Ja'Marr Chase

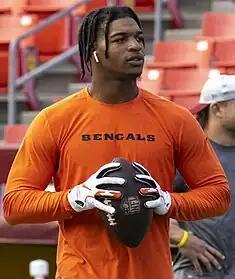
Chase with the Cincinnati Bengals in 2021

Ja'Marr Anthony Chase (born March 1, 2000) is an American professional football wide receiver for the Cincinnati Bengals of the National Football League (NFL). He played college football for the LSU Tigers, where he won the Fred Biletnikoff Award and the 2020 College Football Playoff National Championship as a sophomore. Selected fifth overall by the Bengals in the 2021 NFL draft, Chase was named the NFL Offensive Rookie of the Year and a second-team All-Pro after setting the rookie record for single-game receiving yards en route to an appearance in Super Bowl LVI. In 2024, Chase became the fifth player in the Super Bowl era to win the receiving triple crown, leading the league in receptions, receiving yards, and receiving touchdowns.